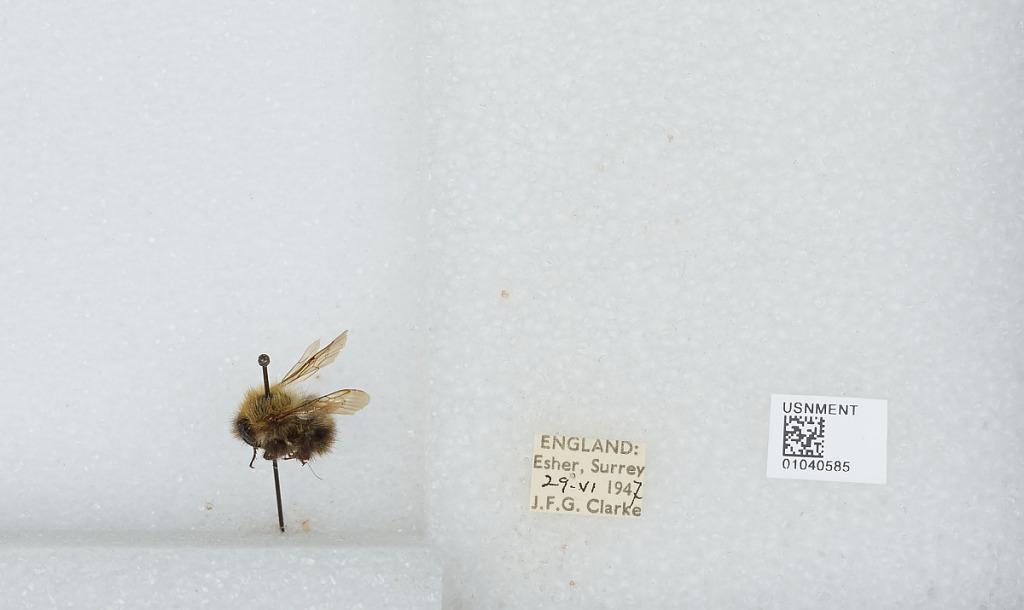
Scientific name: Bombus (Thoracobombus) pascuorum (Scopoli)
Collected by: J. Clarke
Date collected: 1947-6-29
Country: United Kingdom
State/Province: England
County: Surrey
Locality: Esher
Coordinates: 51.3691, -0.365